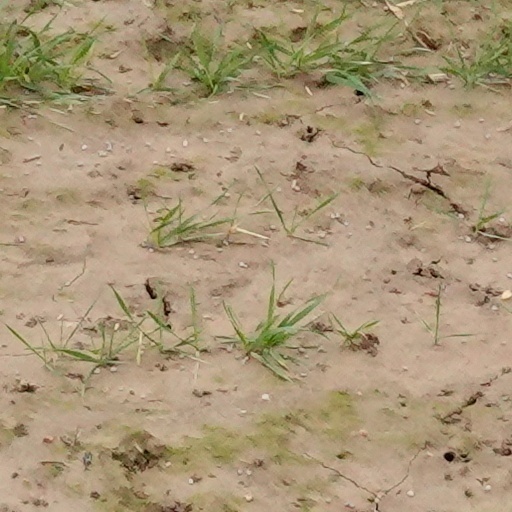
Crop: wheat